Buescher Band Instrument Company

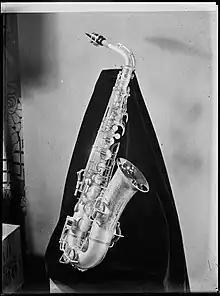
Aristocrat alto saxophone

Aristocrat (1934–1940): "The Buescher Aristocrat" engraving with art-deco design; left-sided bell keys replace split bell keys; previous model baritone continued to 1936 with new engraving; "Buescher" wordmark stamped on enlarged G keytouch; yellow or tan rollers; referred to as "series I" by saxpics.com; used by Bud Freeman, Earle Warren, Ike Quebec, Elliot Riley